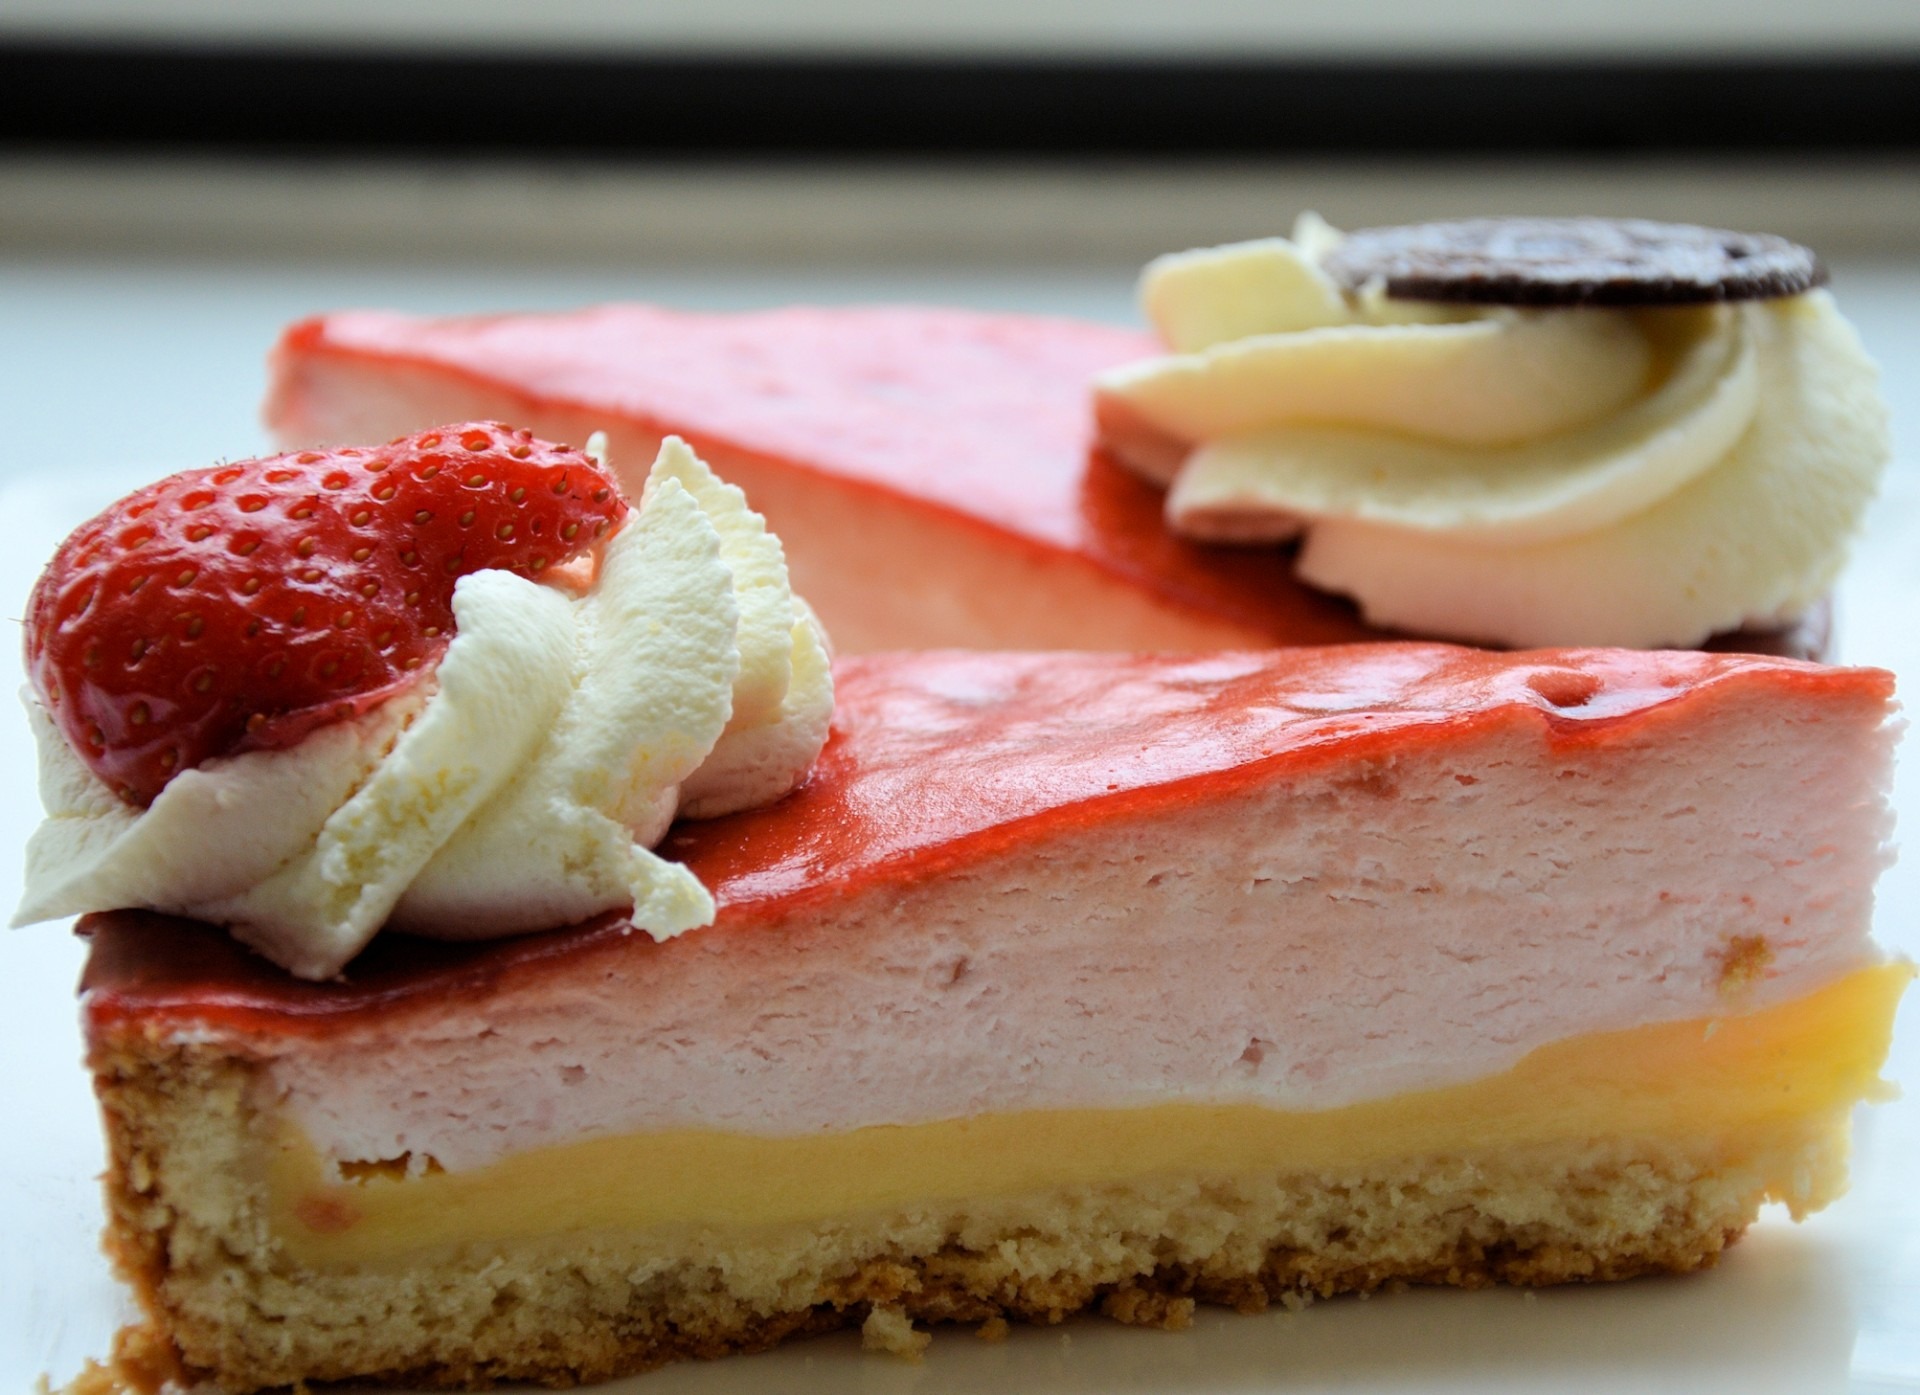
fruit, dish, food, produce, breakfast, snack, dessert, cuisine, cream, delicious, cake, slice, pastry, bakery, strawberry, baked, icing, piece, treat, cheesecake, baked goods, topping, torte, semifreddo